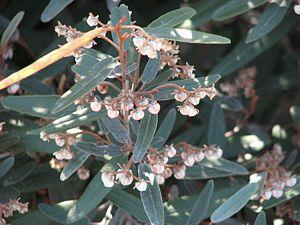
Lasiopetalum est un genre de plantes de la famille des Malvacées contenant environ 35 espèces d'arbustes originaires d'Australie. Il est apparenté aux genres Guichenotia et Thomasia. Le plus grand nombre d'espèces pousse en Australie-Occidentale, où 24 espèces sont présentes, dont 8 sont endémiques à la région. Les espèces vivent dans les forêts sclérophylles en plaine et les landes.